Bible translations into Eskimo–Aleut languages

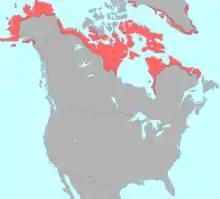
Eskimo–Aleut languages spoken in United States, Canada and Greenland

Bible translations into Eskimo–Aleut languages include: